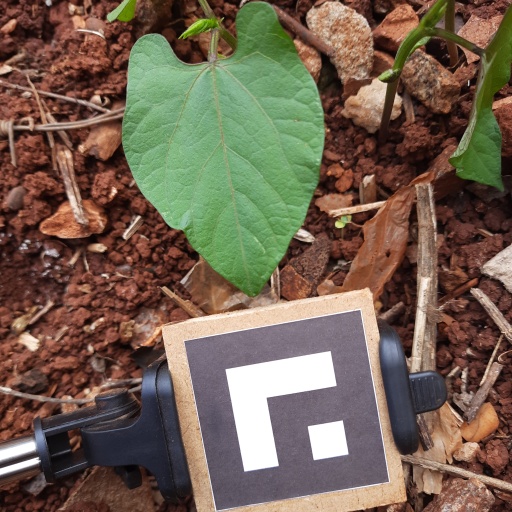
Observations: wavy surface, no eating holes, under shade